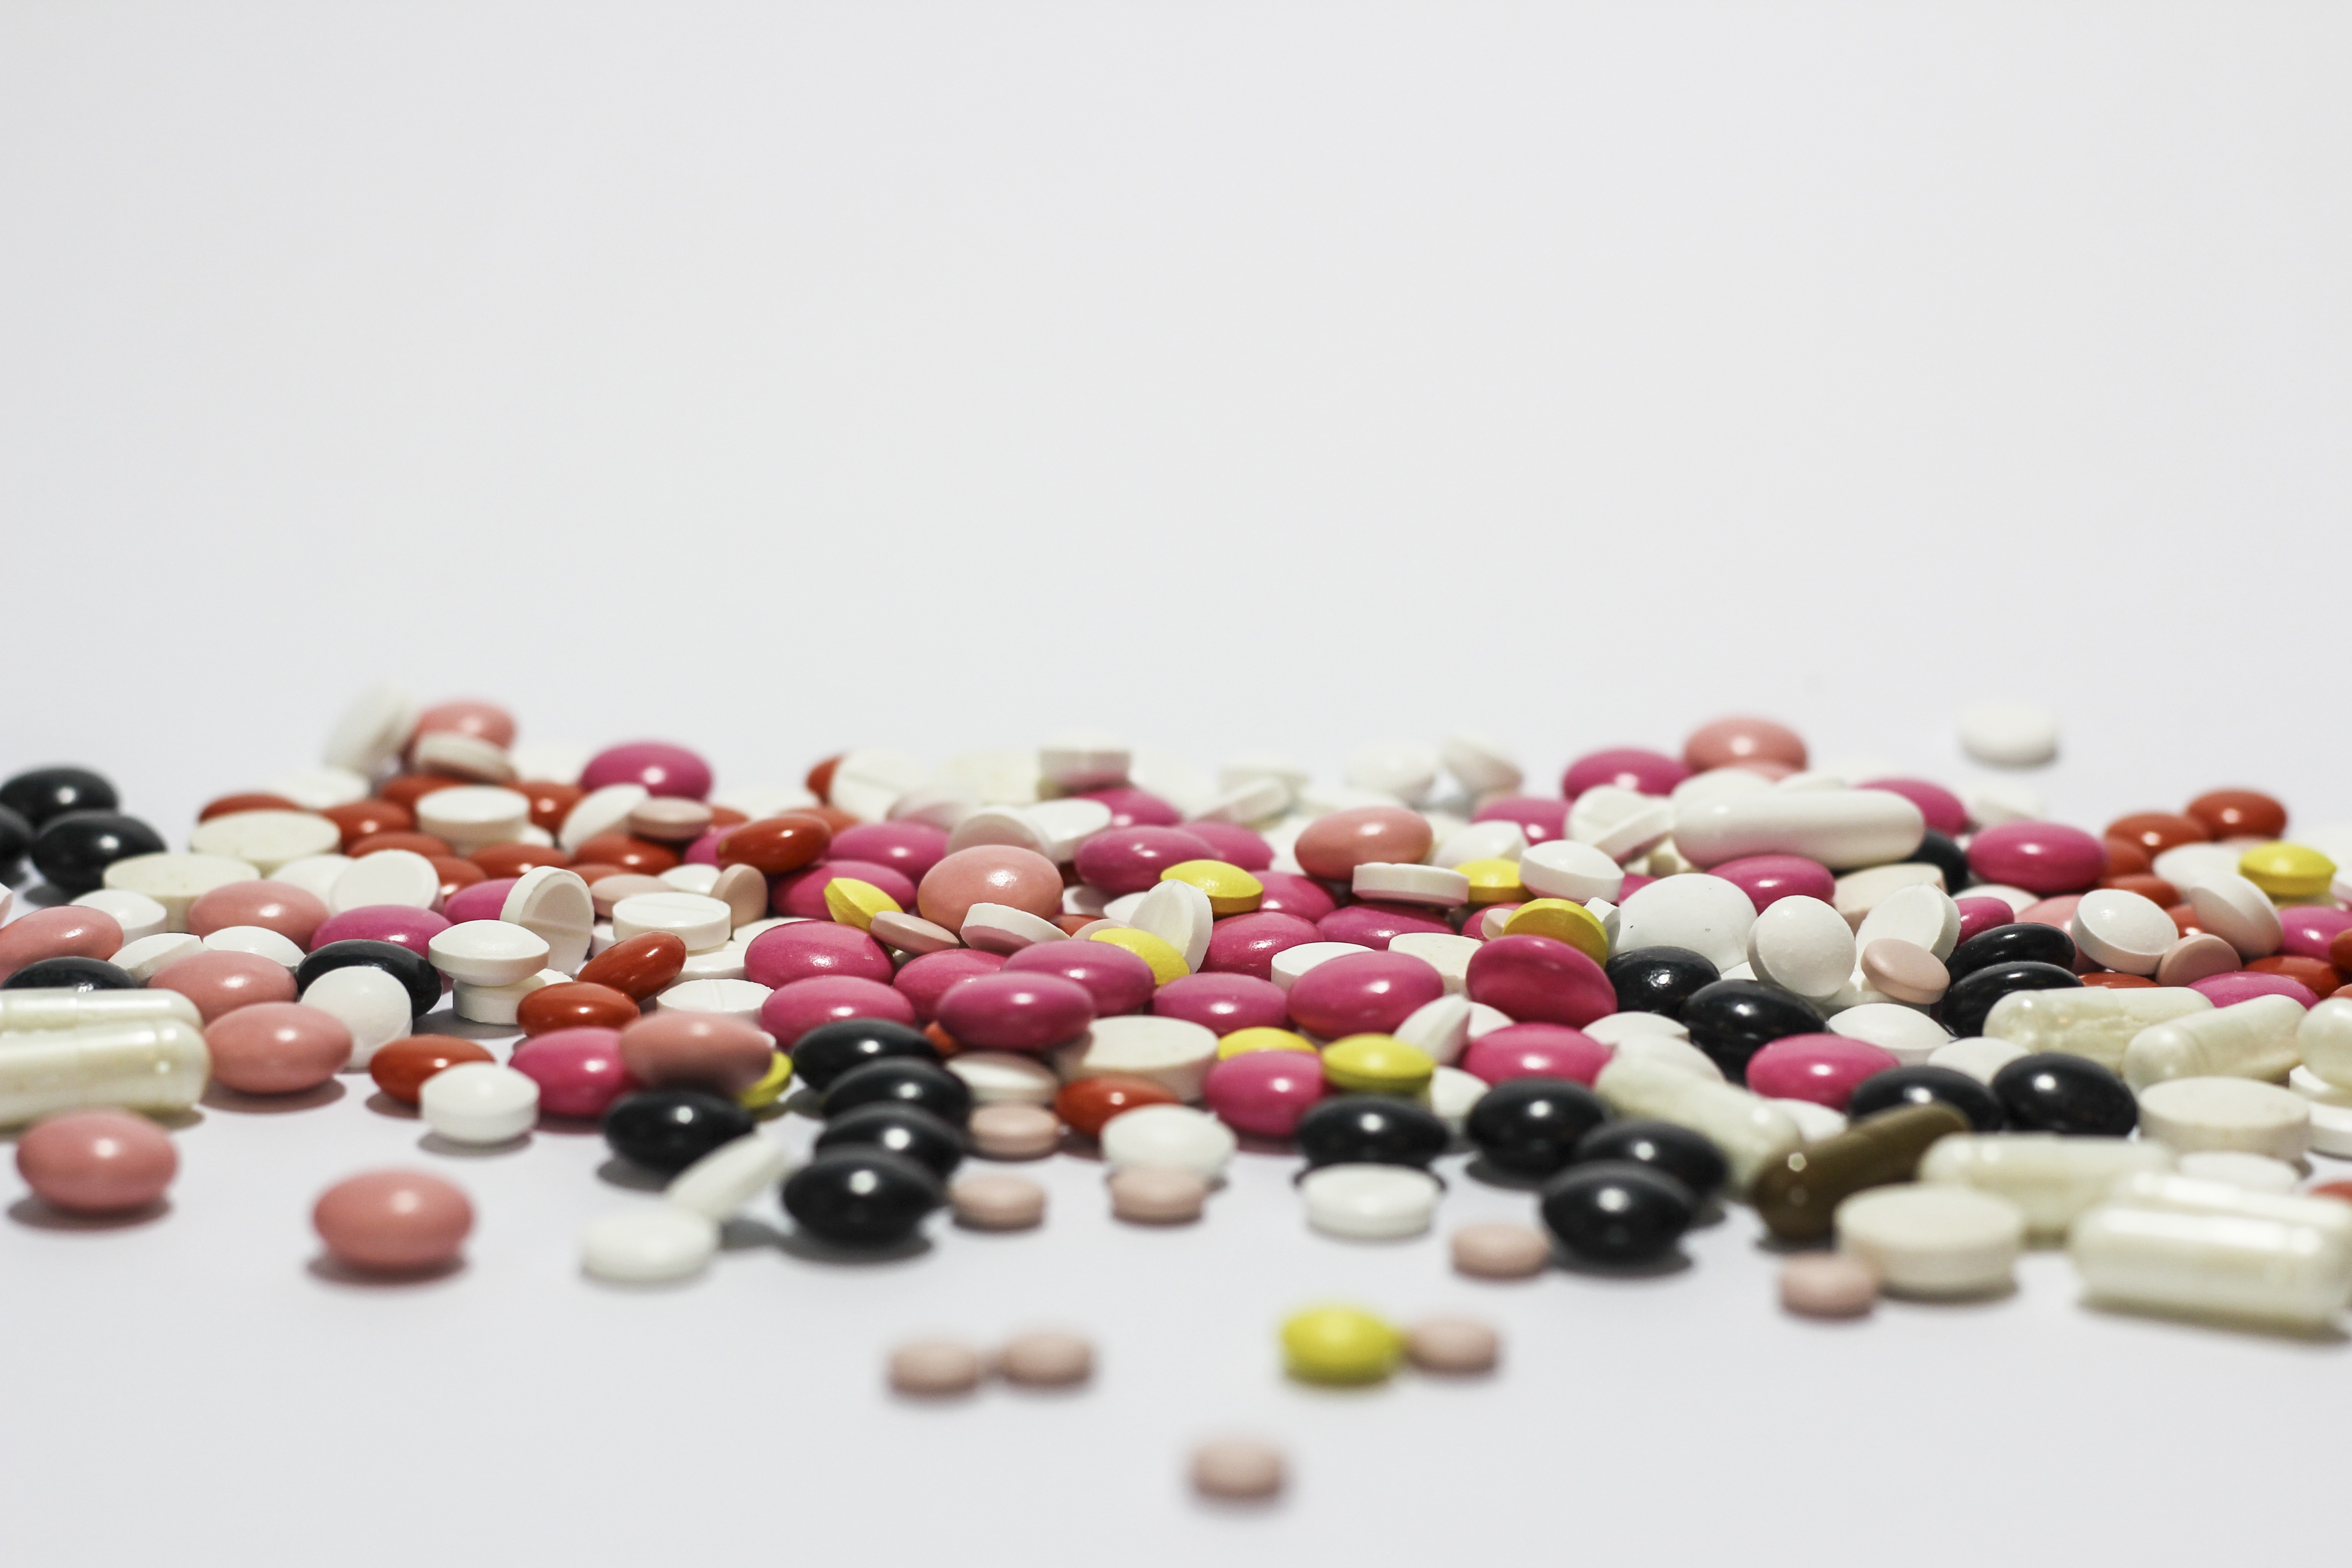
petal, food, produce, medicine, bead, pharmacy, tablets, medical, medications, cure, the pill, treat yourself, get sick, the disease, fashion accessory